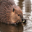
Label: beaver